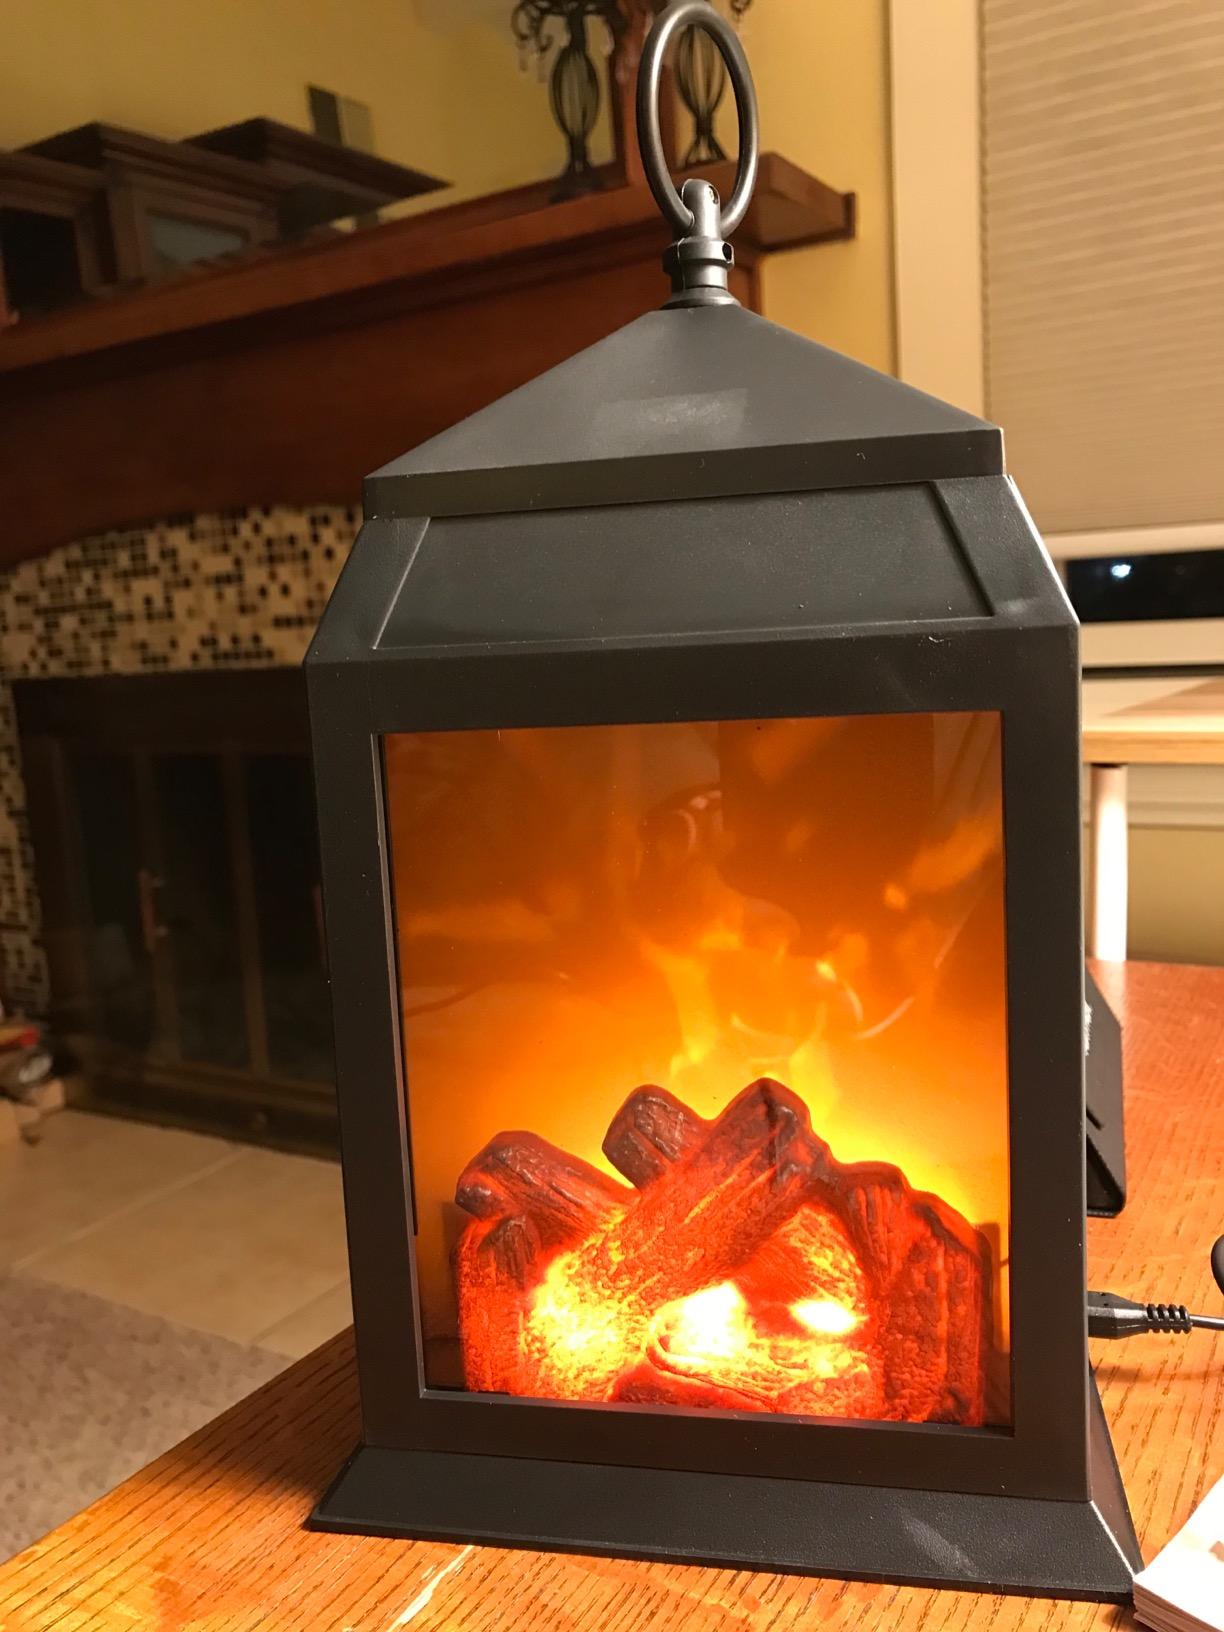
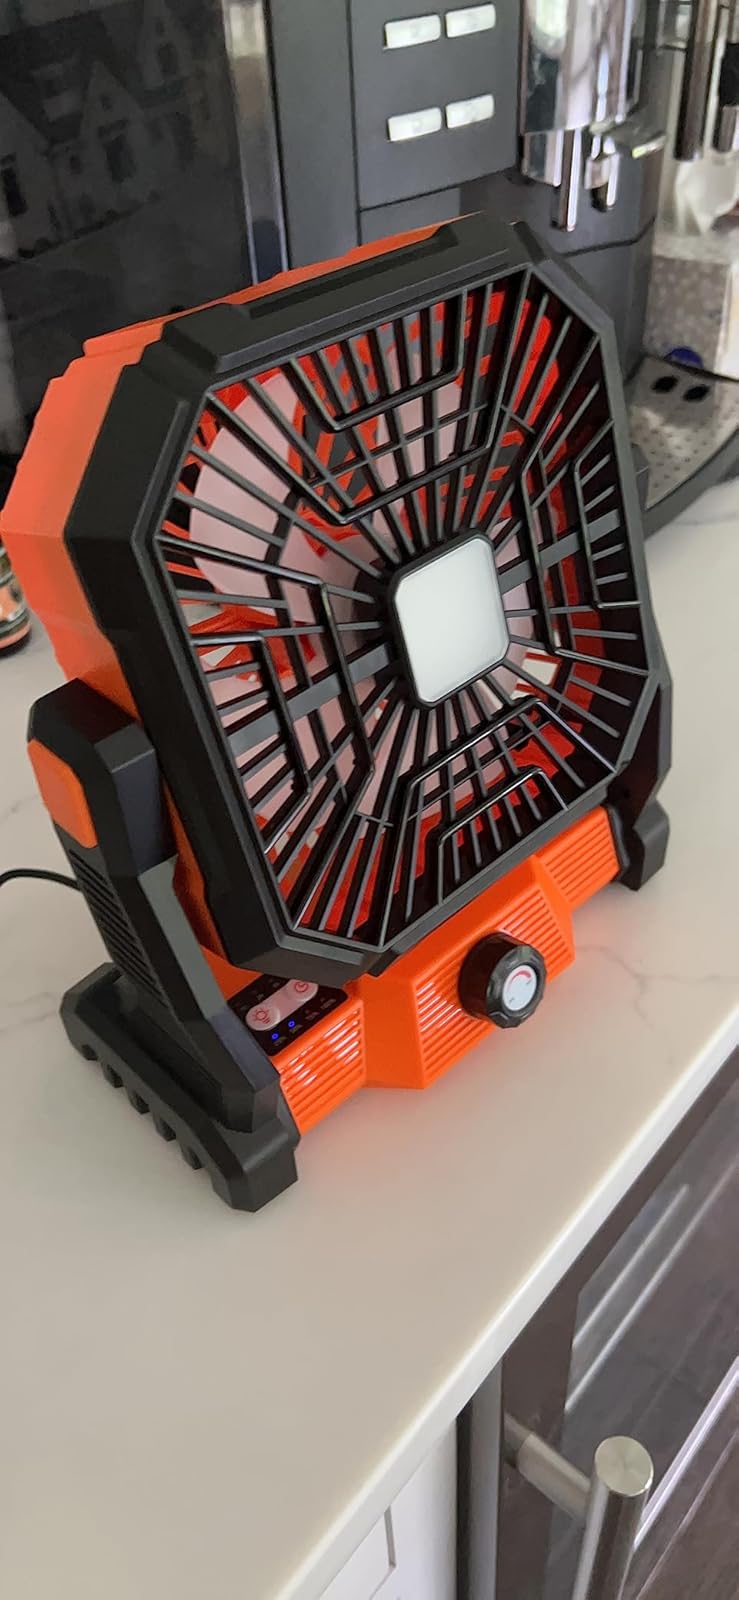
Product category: lantern
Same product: no